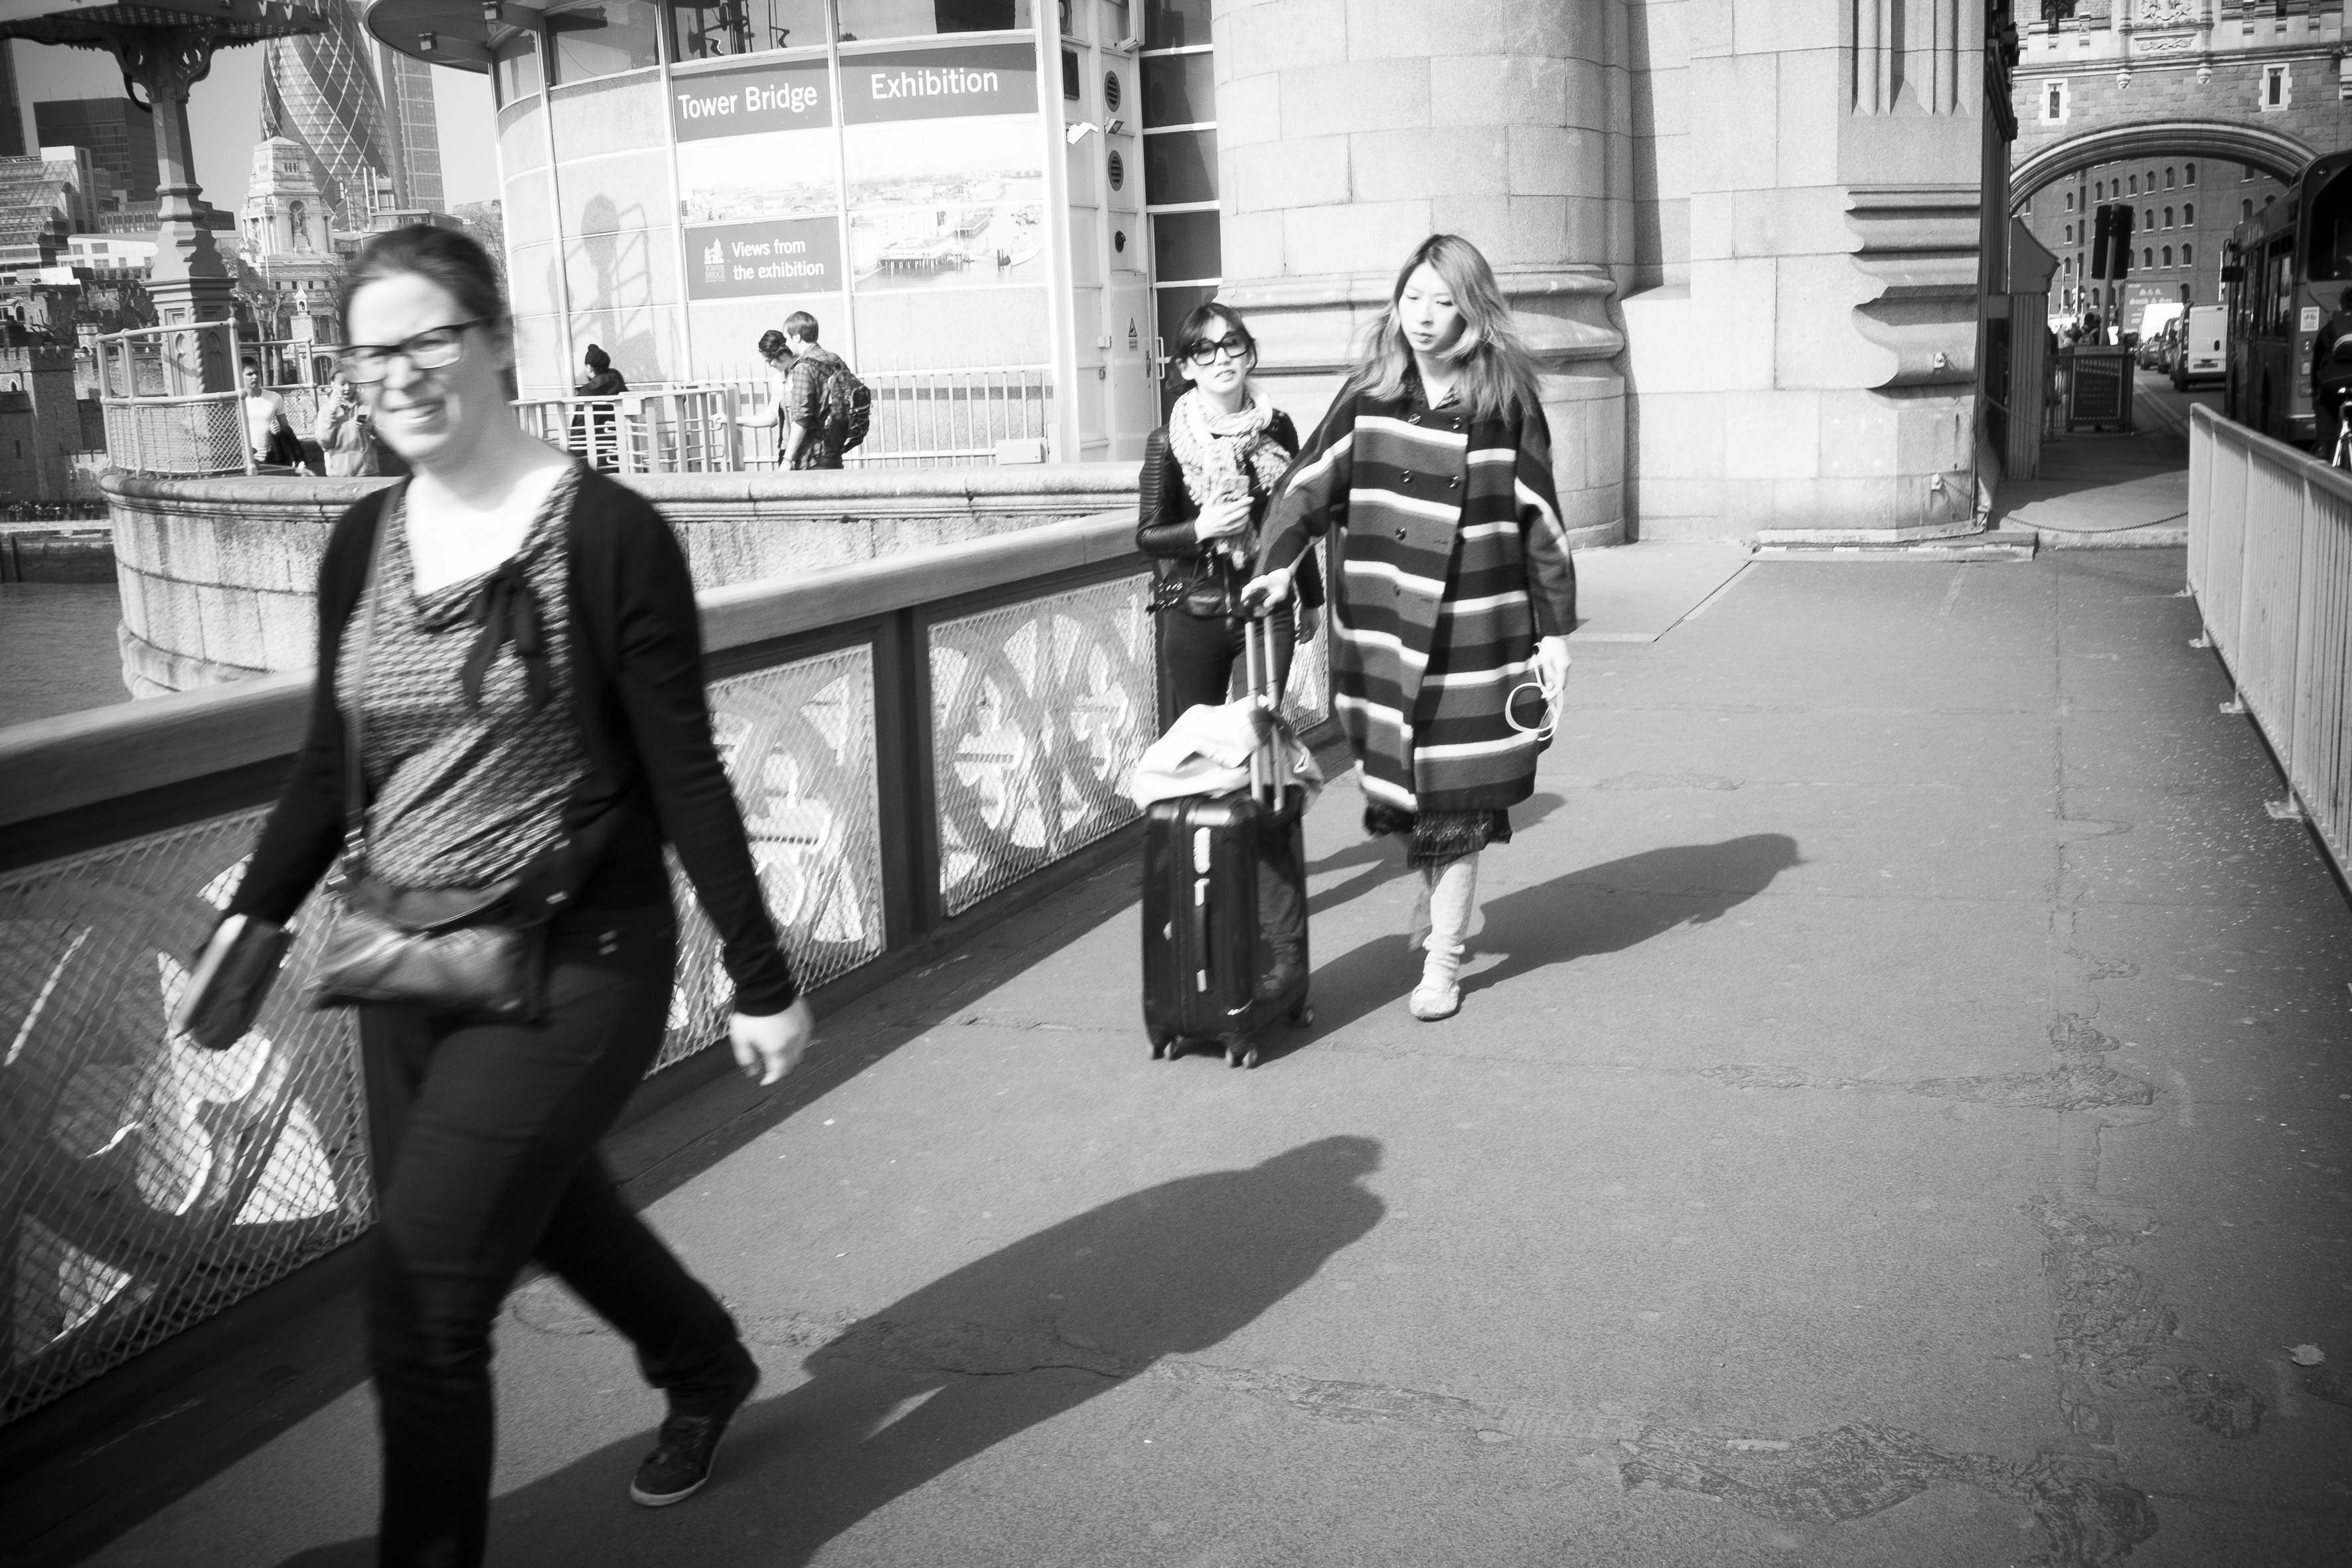
black and white, road, white, street, photography, urban, travel, fujifilm, sitting, black, monochrome, uk, england, bw, blackandwhite, blackwhite, london, infrastructure, ngc, photograph, snapshot, noiretblanc, fuji, fujixt1, fujix, monochrome photography, film noir, human positions